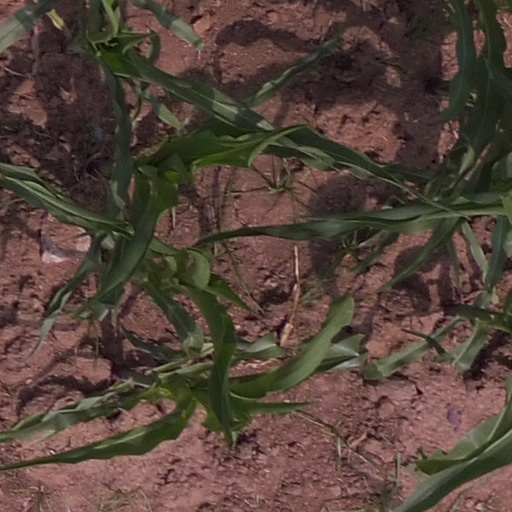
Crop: maize; corn